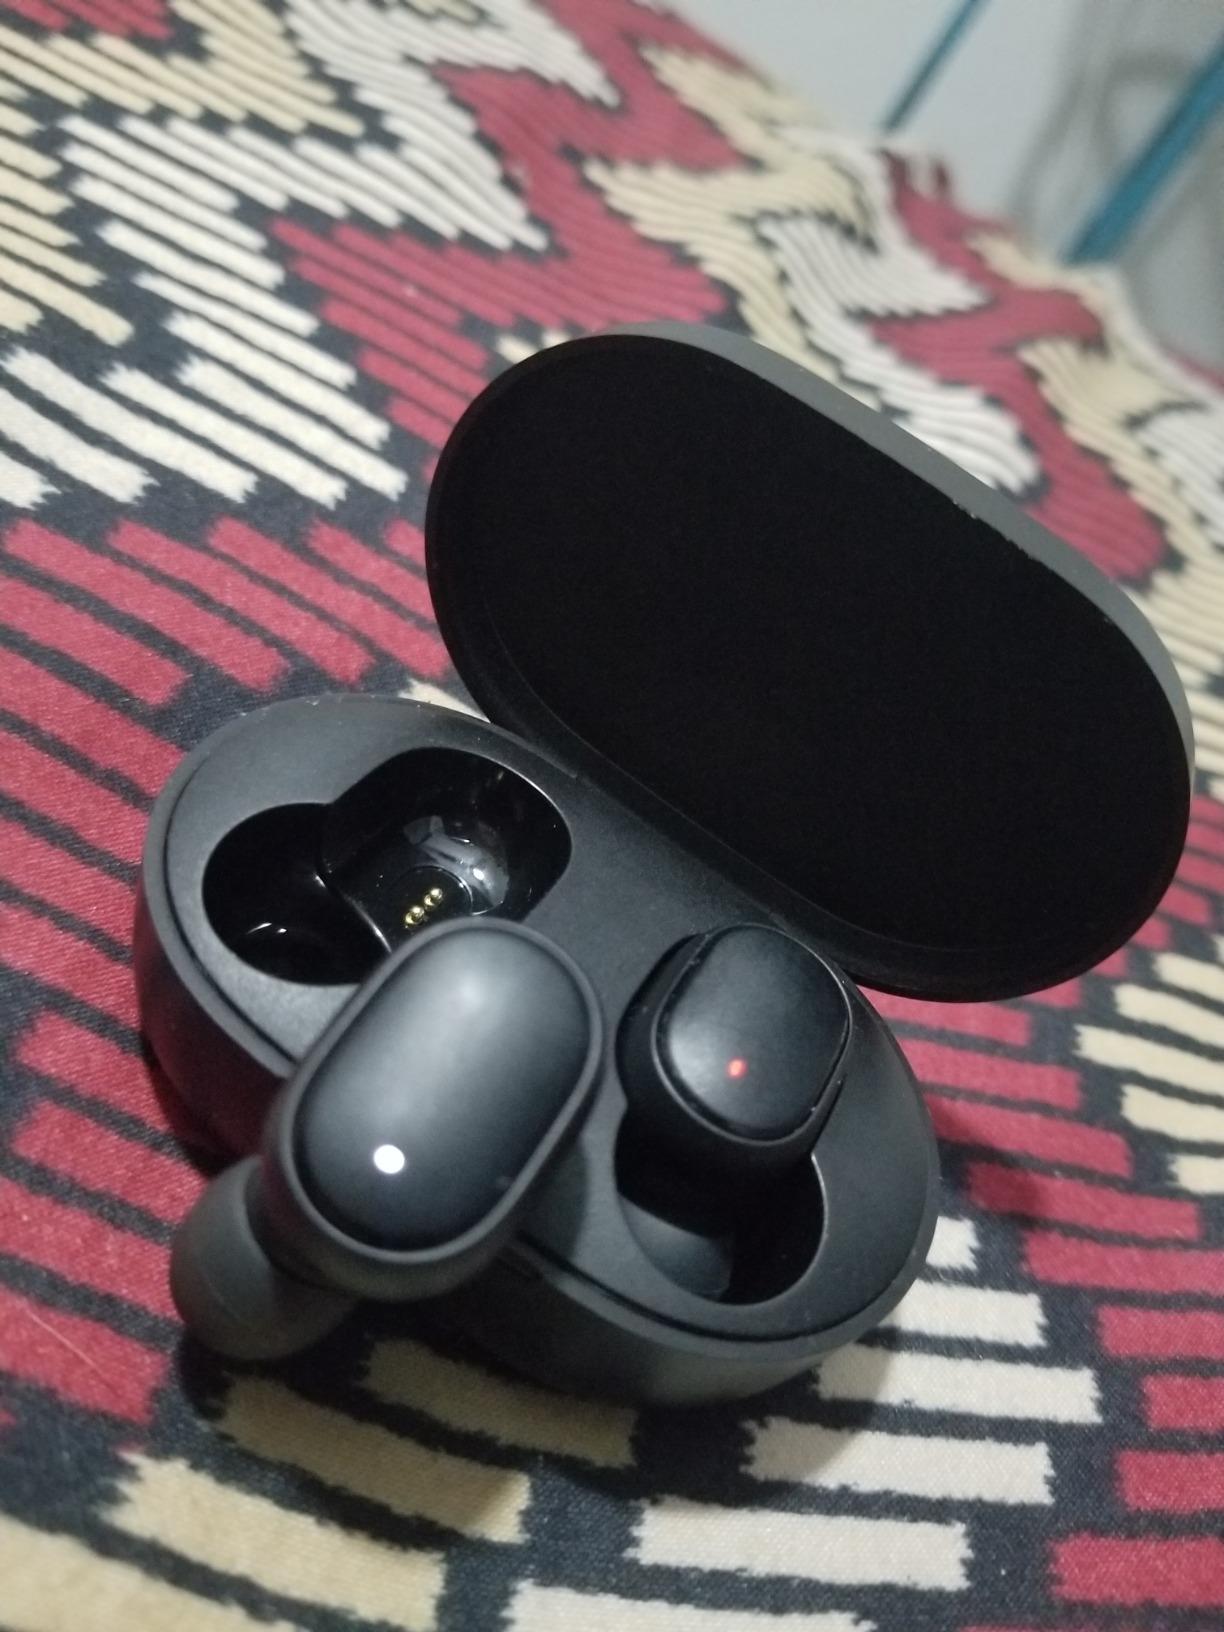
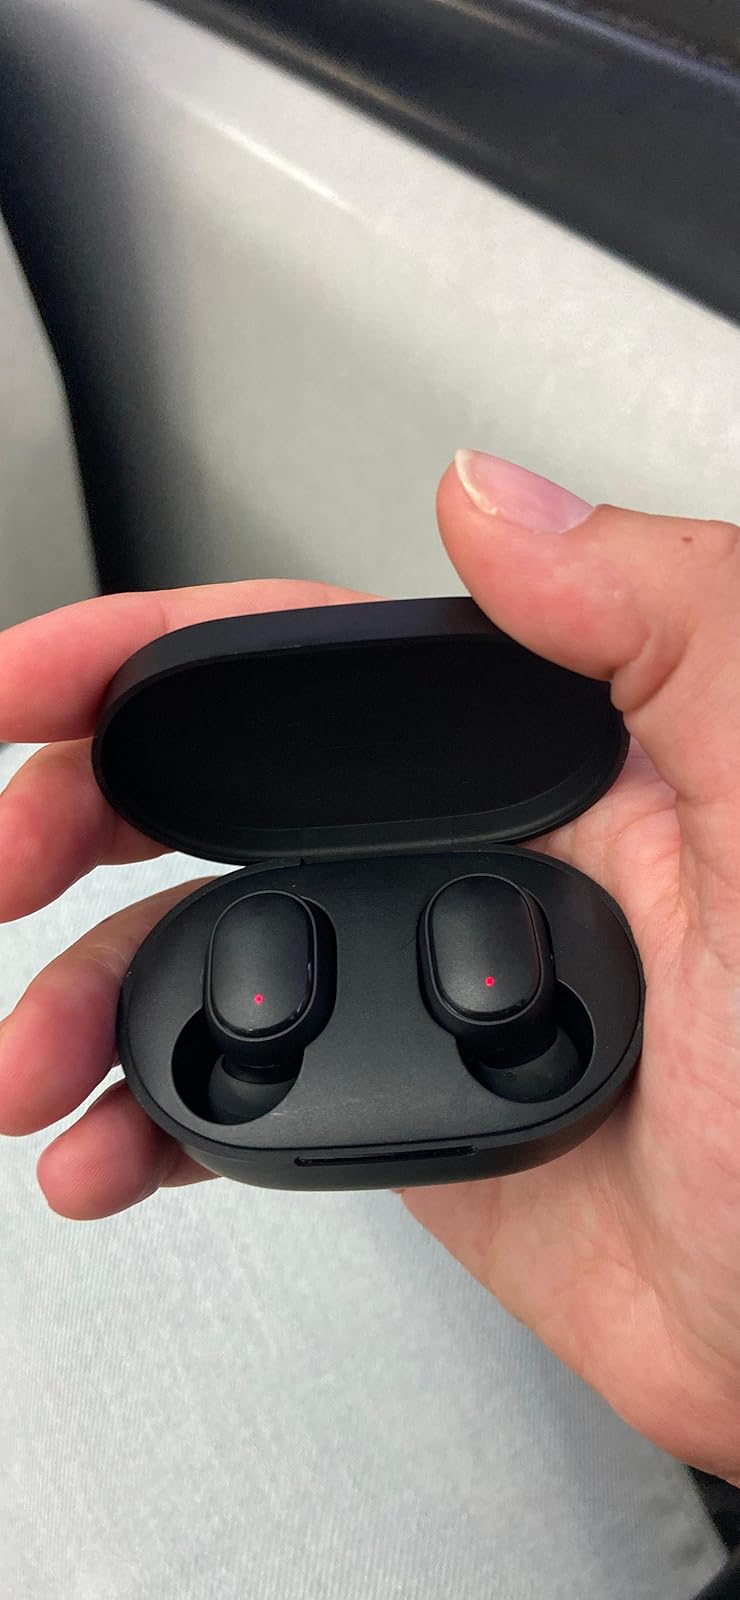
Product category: earbuds
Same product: yes